August H.J. and Justena Lange Farmstead Historic District

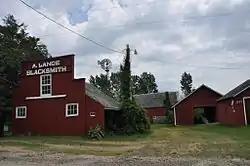

The August H.J. and Justena Lange Farmstead Historic District is an agricultural historic district located northeast of La Porte City, Iowa, United States. It was listed on the National Register of Historic Places in 1997. At the time of its nomination it consisted of 16 resources, which included seven contributing buildings, two contributing structures, one contributing objects, three non-contributing buildings, and three non-contributing structures. The farmstead was developed from 1887, when the Lange's took possession of the property, and 1916 when they moved into La Porte City. They had a general farming operation here that was augmented by August's specialized skill as a blacksmith. The farmstead was organized spatially with the domestic buildings on the west side of Spring Creek Road and the farming operation on the east side.